Health in Saudi Arabia

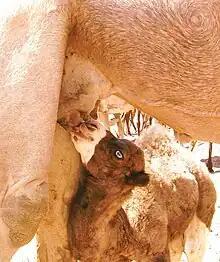
Camel with blue eyes suckeling from mother.

MERS is a zoonotic virus, meaning it is transmitted between animals and people. The virus has primarily been transmitted by camel to camel. However, Centers for Disease Control and Prevention (CDC) list MERS as transmissible from human to human. Over 90% of adult dromedaries in the Arabian Peninsula have antibodies against MERS. Two humped camels in Mongolia and China as well as dromedaries in Australia do not have MERS antibodies and therefore have not been exposed to the virus. Some studies have shown that humans are infected through direct or indirect contact with infected dromedary camels. Even though the exact route of transmission remains unclear, It has been theorized that infected calf suckling its mother is a transmission point from animal to human. This is due to the young calf that may be clinically sick from MERS, leaving virus residue on the mother's udder. This can lead to contaminated milk and physical contamination of the hand of the milker.